Canard (aeronautics)

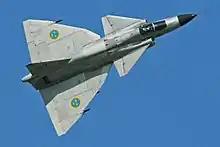
A Saab 37 Viggen, the first modern canard aircraft to go into production

In aeronautics, a canard is a wing configuration in which a small forewing or foreplane is placed forward of the main wing of a fixed-wing aircraft or a weapon. The term "canard" may be used to describe the aircraft itself, the wing configuration, or the foreplane. Canard wings are also extensively used in guided missiles and smart bombs.